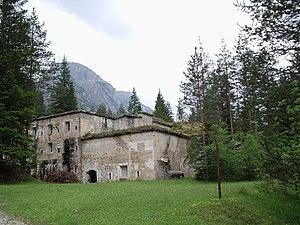
Le val di Landro est une vallée caractérisée par une présence relativement faible d'œuvres humaines, qui relie Dobbiaco à Cortina d'Ampezzo, ou plus précisément le val Pusteria au bassin d'Ampezzo.